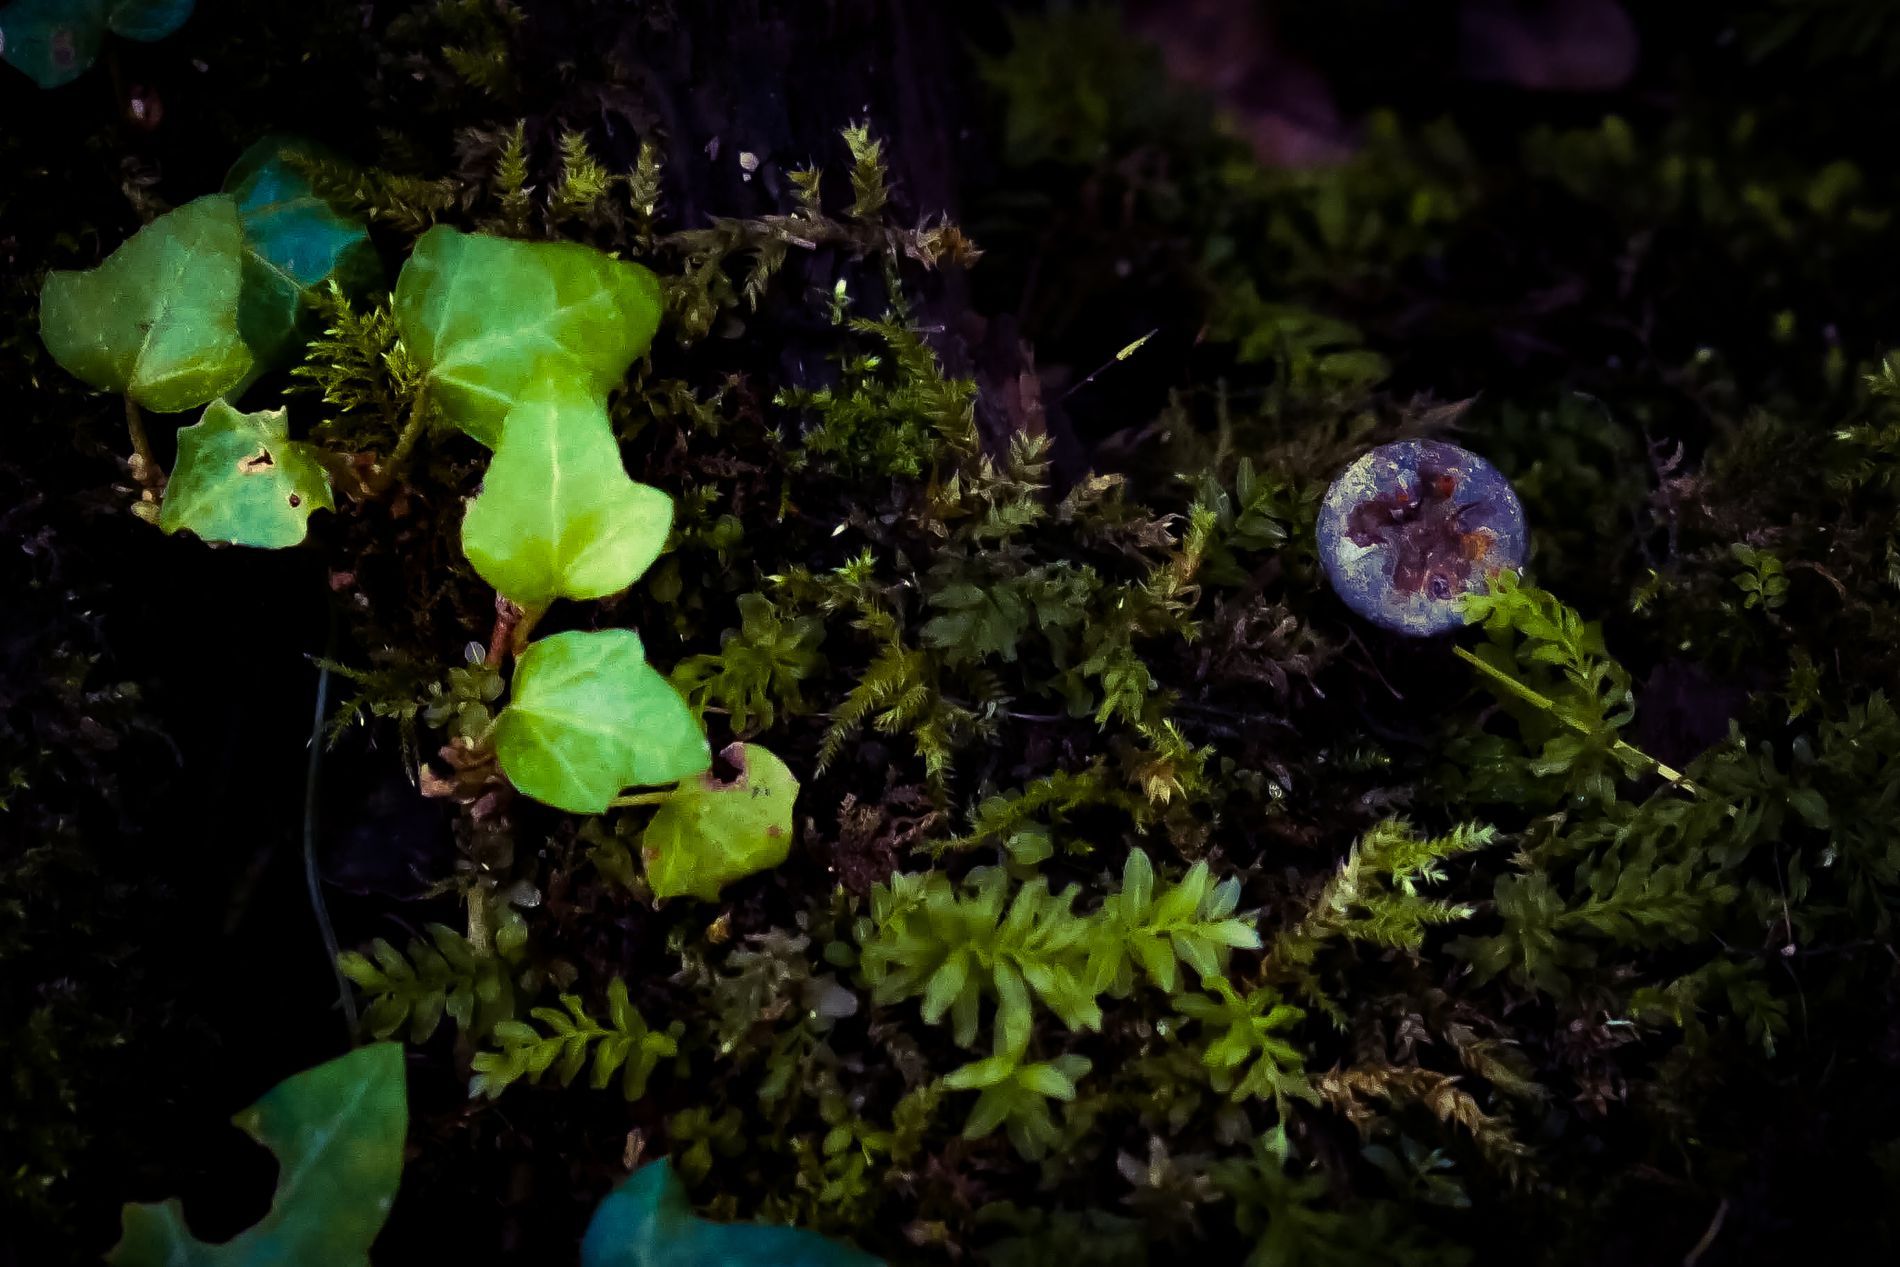
Rusty remnants.
The image features a dark blurry natural background, with scattered leaves and a round object, possibly a rusty nail.
A close-up shot was taken with dim and low light, including an earthy color palette and evoking the sense of renewal and rejuvenation due to the presence of the rusty nail with the green leaves. Also, featuring a dark and blurry natural background, with scattered leaves and a round object, possibly a rusty nail.
Labels: Leaf, Plant, Moss, Berry, Blueberry, Food, Fruit, Produce, Vegetation, Agaric, Fungus, Mushroom, Ivy, Flower, Green, Sphere, Algae, Fern, Tree, Land, Nature, Outdoors, Water, Rusty Nail, Bindweeds, Leaves
Camera: Panasonic DMC-TZ100
Aperture: F5.9
Exposure: 1/100 sec
ISO: 1600
Focal length: 91.0 mm